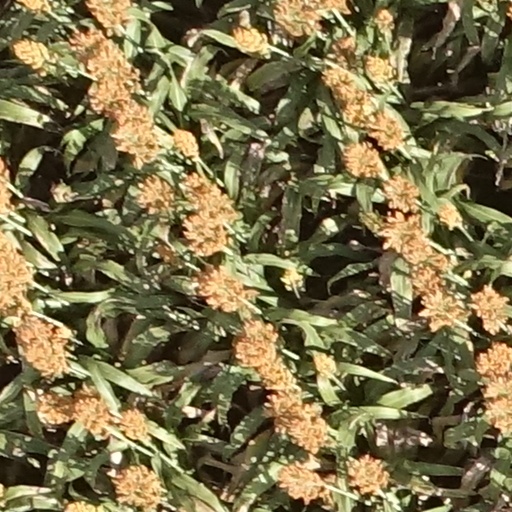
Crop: sorghum